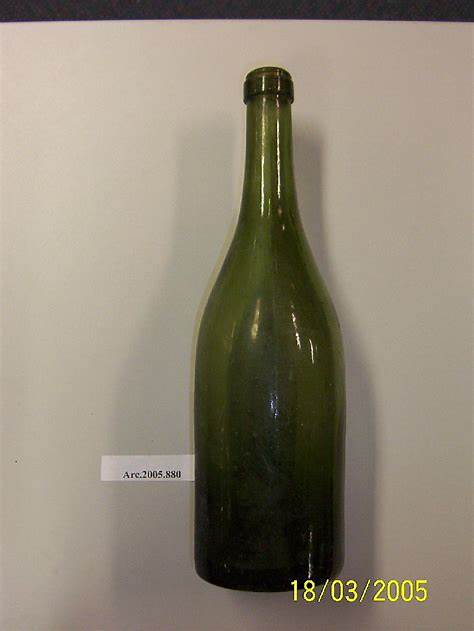
Waste category: glass